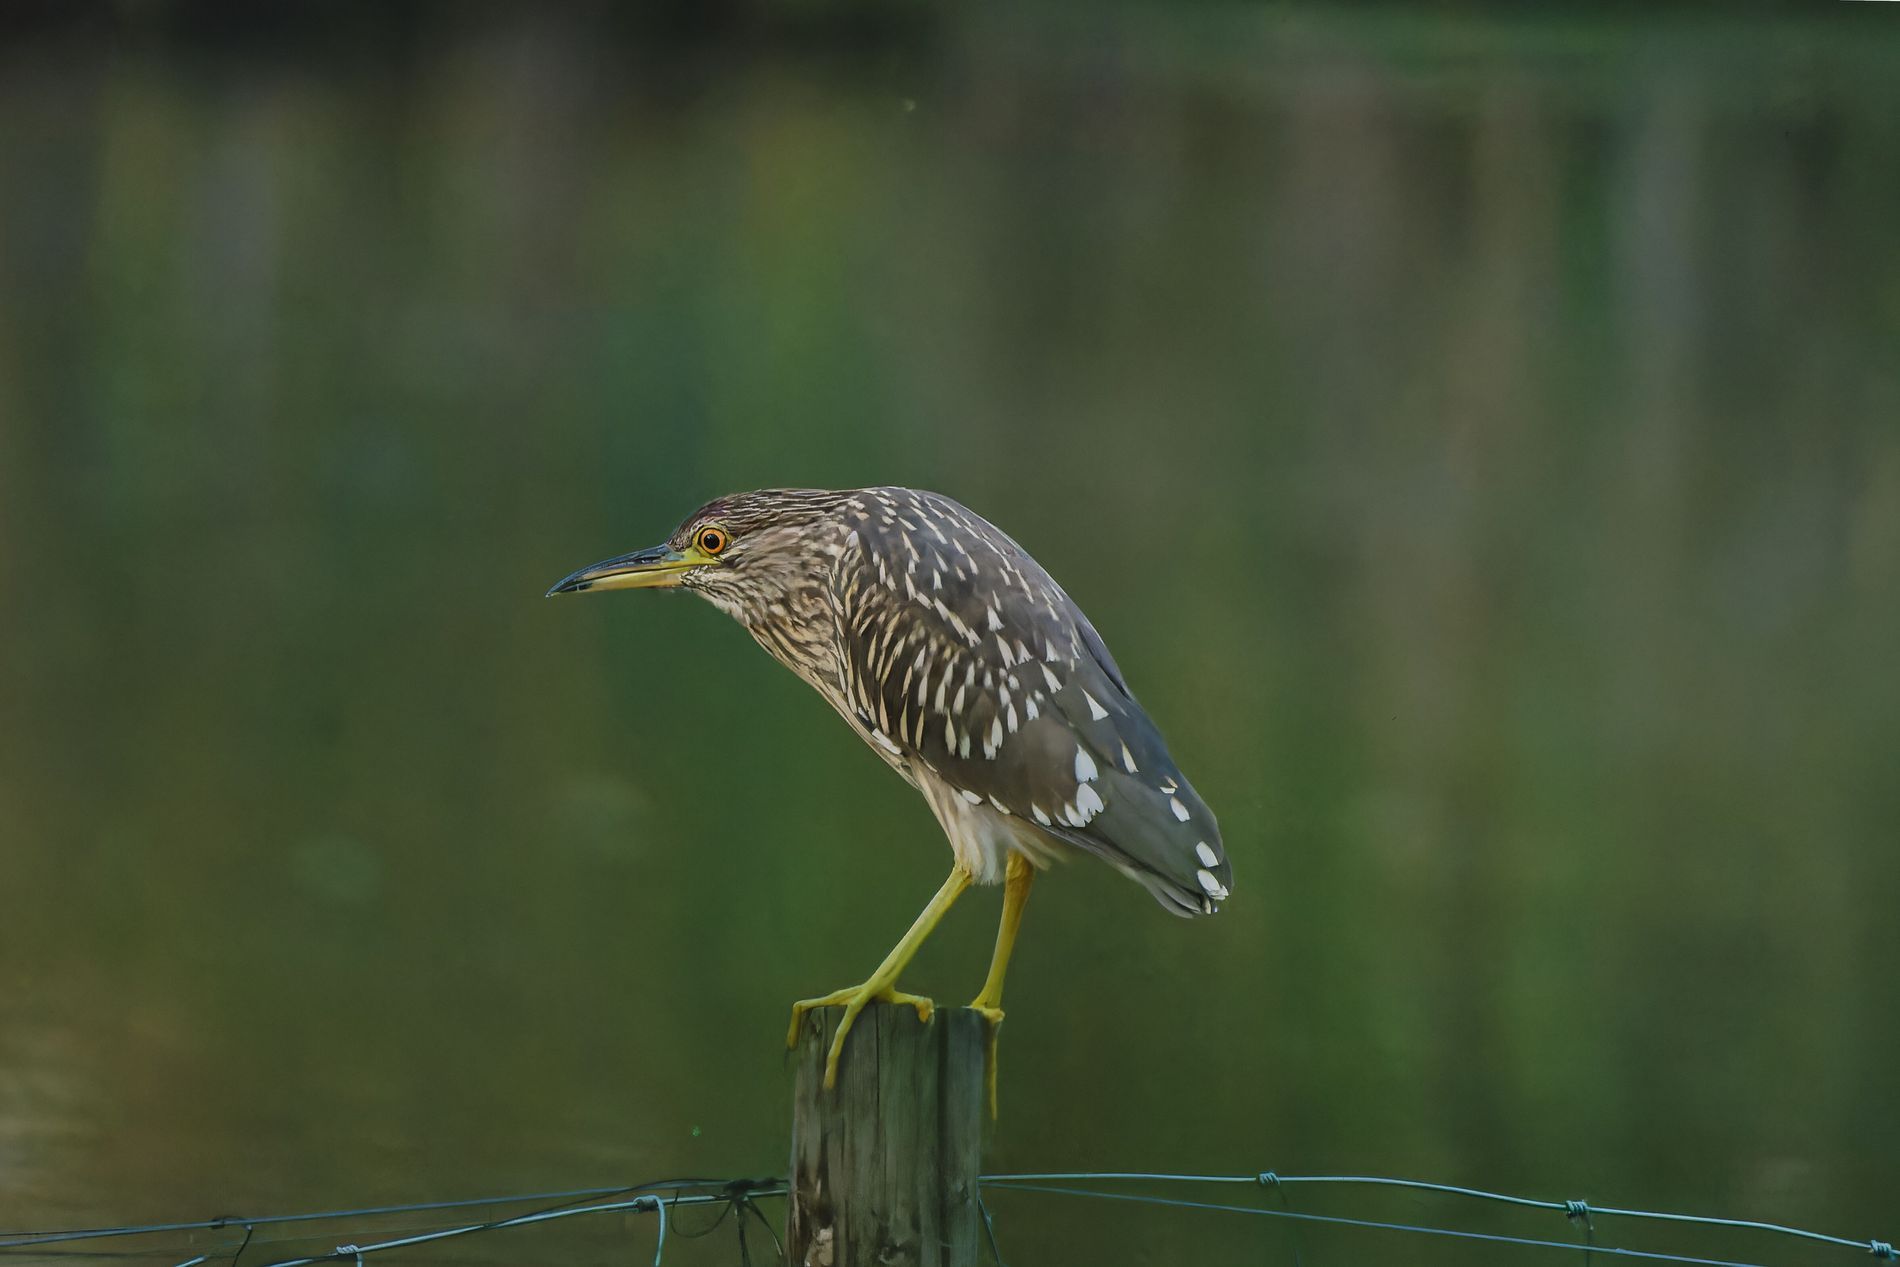
Bird on Fence
This shot captures a moment of some type of bird standing with both of its legs on a wooden part of a wired fence, with a green blurred background.
this animal photography shot was taken at Close-up angle of the bird to immerse the viewer into the wildlife, capturing a bird standing on a wooden piece of a wired fence. The peaceful mood is emphasized by the soft, natural lighting, while the earth-toned color palette enhances the serene atmosphere of the scene.
Labels: Animal, Beak, Bird, Waterfowl, Heron, Accipiter, Buzzard, Hawk, Vulture, Stork, Fence, Nature
Camera: NIKON CORPORATION NIKON D7500
Lens: 150-600mm f/5-6.3, Sigma 150-600mm F5-6.3 DG OS HSM | C
Aperture: F6.3
Exposure: 1/4000 sec
ISO: 22800
Focal length: 550.0 mm